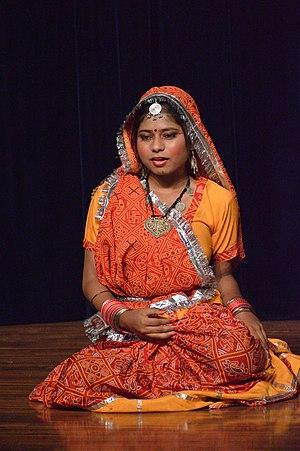
Kalbelia ou Kabeliya est un mot qui désigne l'une des formes des danses les plus sensuelles du Rajasthan. Il désigne aussi la tribu garante de ce patrimoine culturel. Ce peuple est célèbre pour ses danses et ses chants qui font partie intégrante de son folklore. Les hommes et les femmes y participent lors de la célébration de festivités et lors des fêtes.